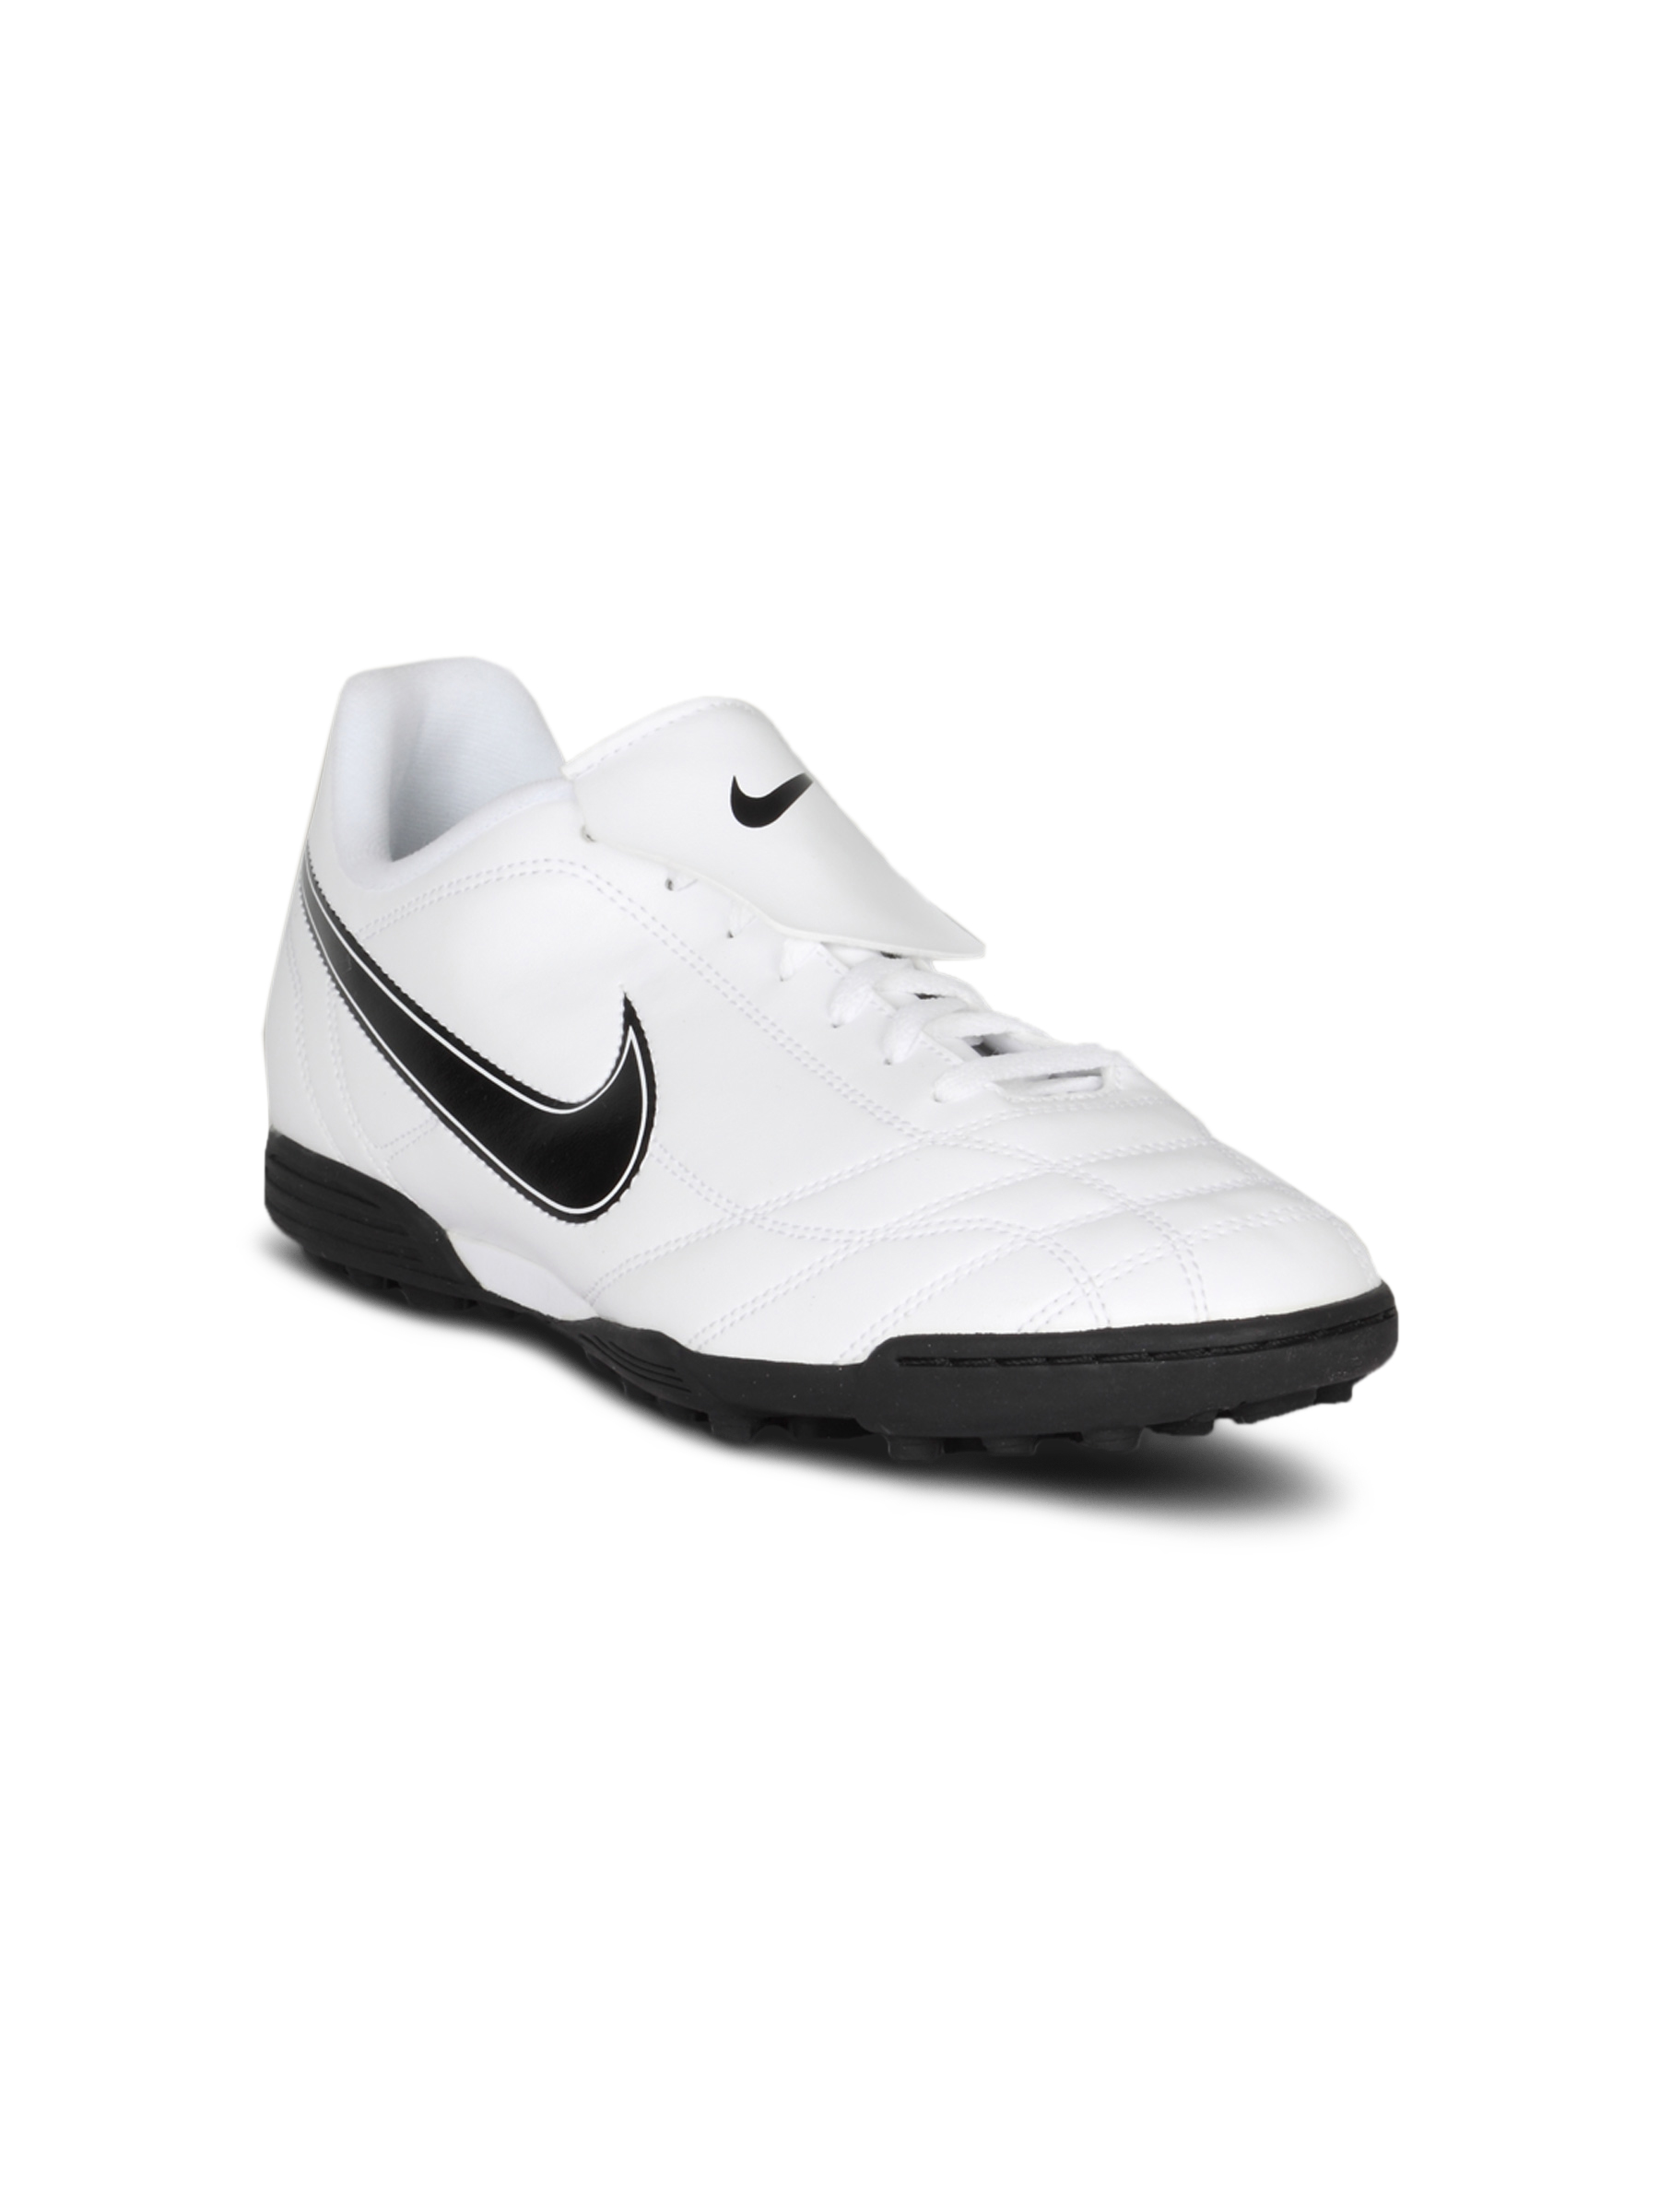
Nike Men's Egoli White Black Shoe
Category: Footwear / Shoes / Sports Shoes
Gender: Men
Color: White
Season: Summer 2011
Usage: Sports